Atlas-Agena

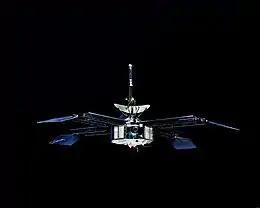
Mariner 3, 4, and 5 spacecraft bus

Mariner 3 and Mariner 4 used a redesigned spacecraft bus weighing , and were launched on November 5 and November 28, 1964, to fly by the planet Mars. Mariner 3 failed after a successful launch when its payload shroud failed to open. These Mariners carried cameras, and Mariner 4 successfully returned pictures of Mars as it flew by.